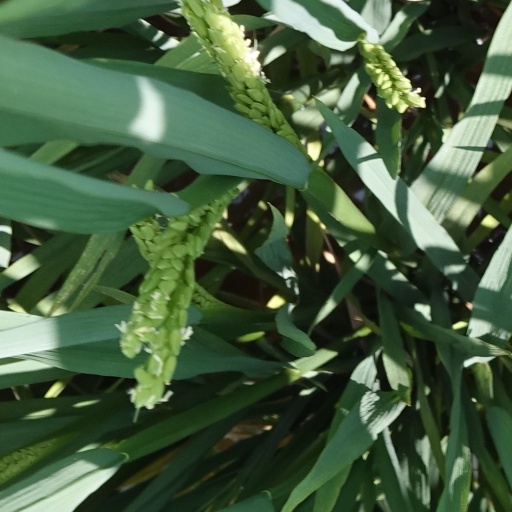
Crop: rice